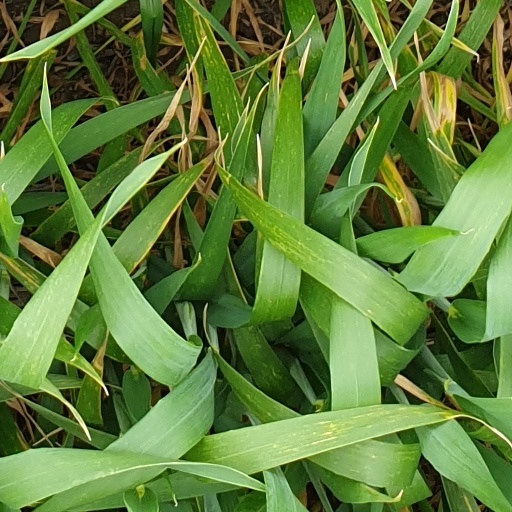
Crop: wheat